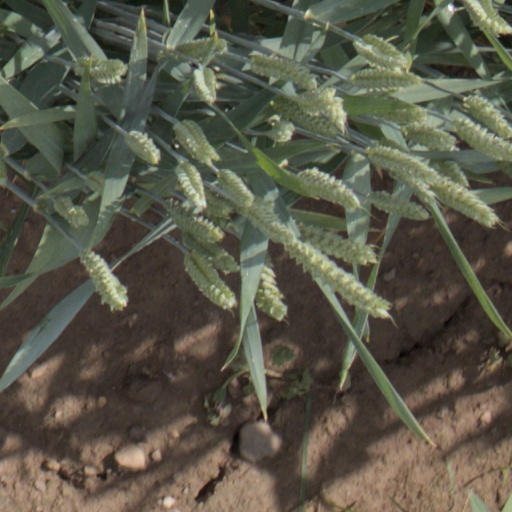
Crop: wheat